Tampa Bay Storm

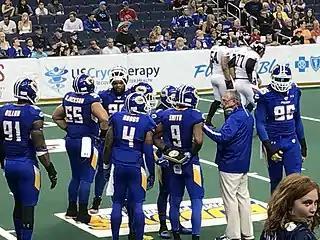
The Storm in 2017

The Tampa Bay Storm games were broadcast on Storm Radio, which was on 1250-AM WHNZ. The final radio play-by-play announcer was Darek Sharp, who was also a producer and broadcaster for AM 620 WDAE, and the radio color commentator was Ian Beckles.